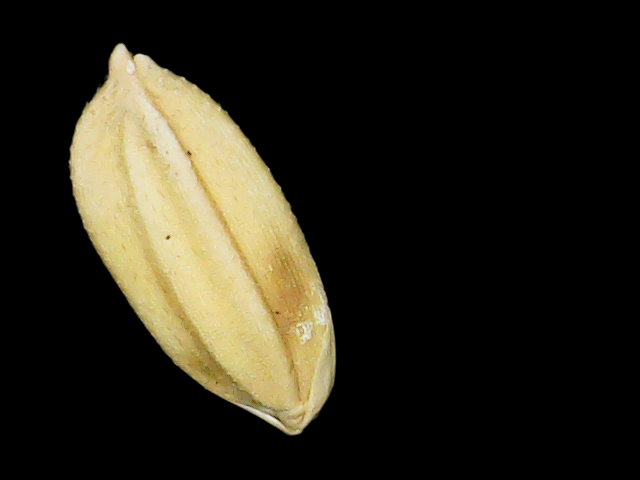
Rice variety: Binadhan08